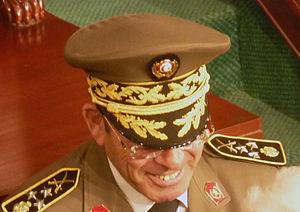
Général Rachid Ammar, chef d'état major de l'armée tunisienne lors de la cérémonie du 2ème anniversaire de la révolution tunisienne.
Le chef d’État-Major des armées est, de par la loi, l’officier militaire de rang le plus élevé des forces armées tunisiennes.
Le chef d'état-major de l'Armée de terre tunisienne est, de par la loi, l’officier militaire de rang le plus élevé de l’Armée de terre tunisienne.